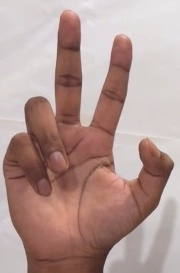
ASL sign: 3